Jayro Bustamante

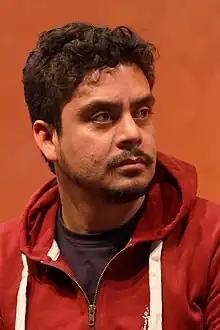
Jayro Bustamante in 2017

Jayro Bustamante (born 7 May 1977) is a Guatemalan film director and screenwriter. He directed the 2015 film "Ixcanul", which was selected as the Guatemalan entry for the Best Foreign Language Film at the 88th Academy Awards. He was named on the jury for the Best First Feature Award at the 67th Berlin International Film Festival.